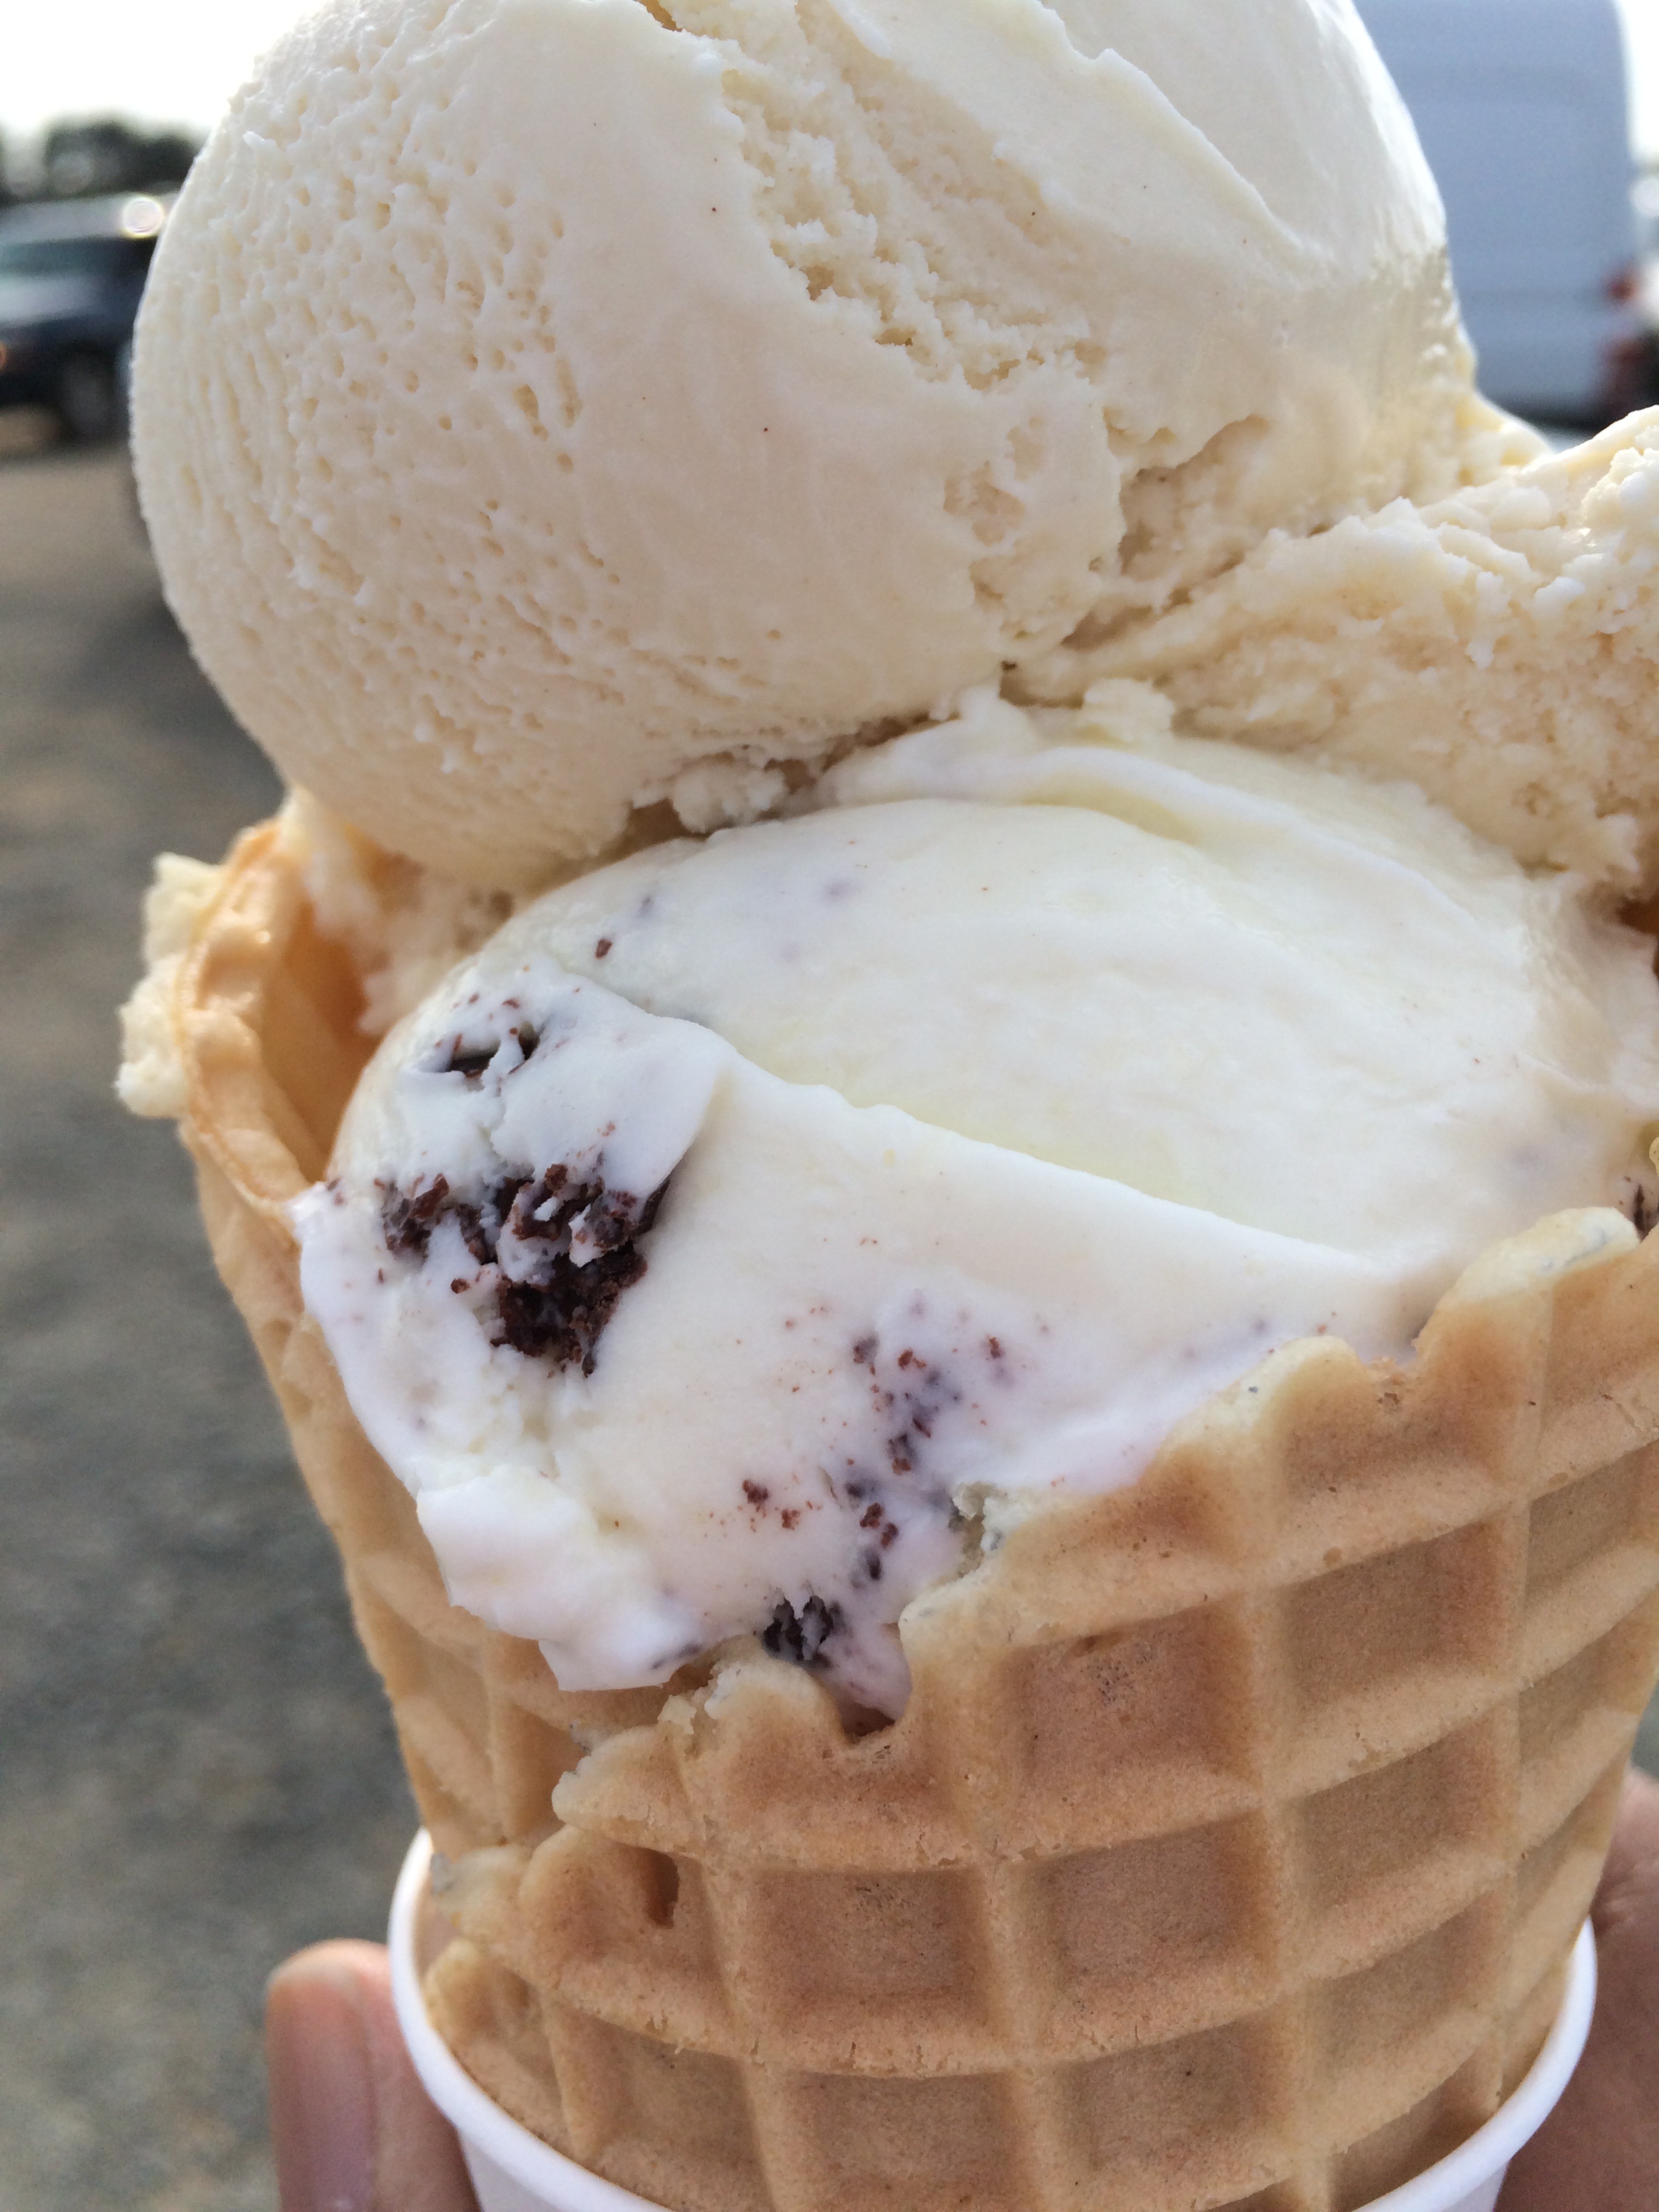
summer, dish, meal, food, produce, cone, breakfast, baking, ice cream, dessert, cream, dairy product, ice cream cone, whipped cream, sugar, icing, dairy, refreshing, scoop, flavor, ice cream scoop, sour cream, buttercream